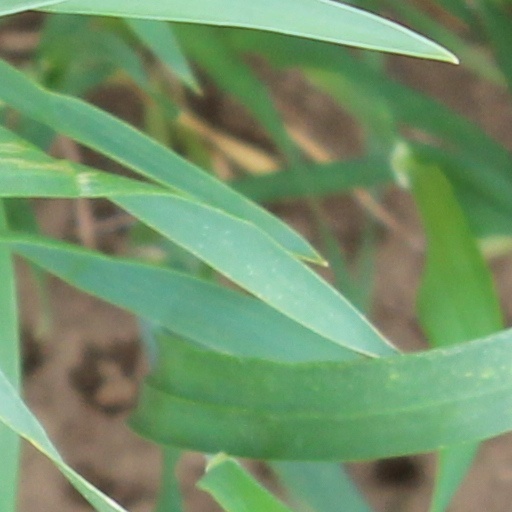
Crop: wheat